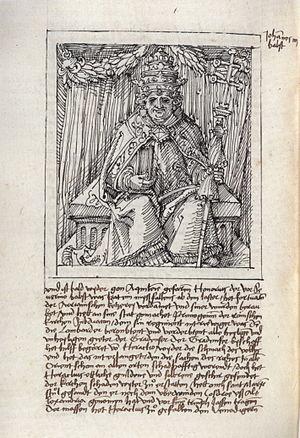
Thomas Murner, né le 24 décembre 1475 et décédé en 1537 à Oberehnheim, est un grand théologien catholique et humaniste alsacien resté dans l'histoire pour ses œuvres satiriques mais aussi comme un polémiste de génie qui donna entre autres la réplique à Martin Luther dans Von dem grossen Lutherischen Narren ou dans « Ob der König von England ein Lügner sei oder der Luther ».